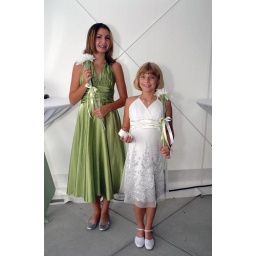
The one in green is a Tae Kwan Do black belt!